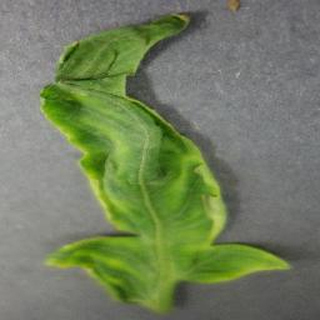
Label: tomato_yellow_leaf_curl_virus